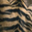
Label: tiger